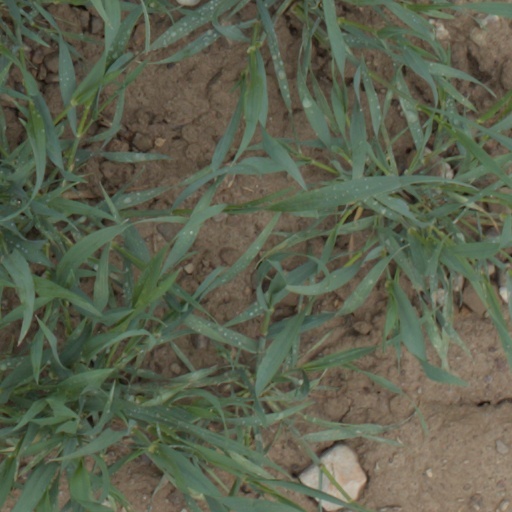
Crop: wheat